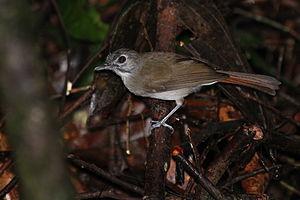
L’Akalat moustachu est une espèce de passereau de la famille des Pellorneidae.